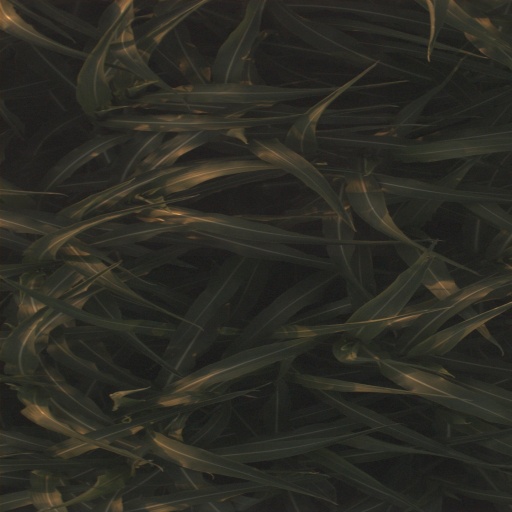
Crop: sorghum